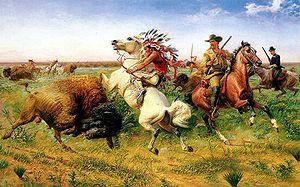
William Frederick Cody dit Buffalo Bill est une figure mythique de la conquête de l'Ouest. Il fut notamment chasseur de bisons et dirigea une troupe théâtrale populaire.